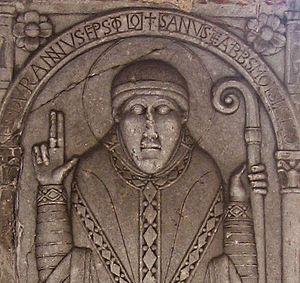
Durand de Bredon était un moine bénédictin de l'abbaye de Cluny qui fut Abbé de l’abbaye de Moissac puis évêque de Toulouse entre 1059 et 1070. Il est mort en 1071.